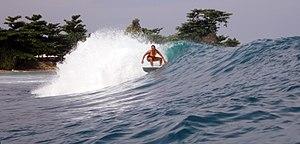
Avec plus de 13 000 îles et une mer chaude toute l'année, la pratique du surf en Indonésie est particulièrement populaire.